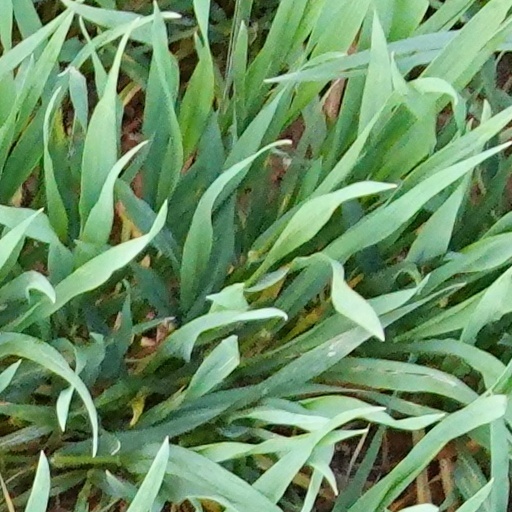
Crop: wheat